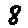
Label: 8